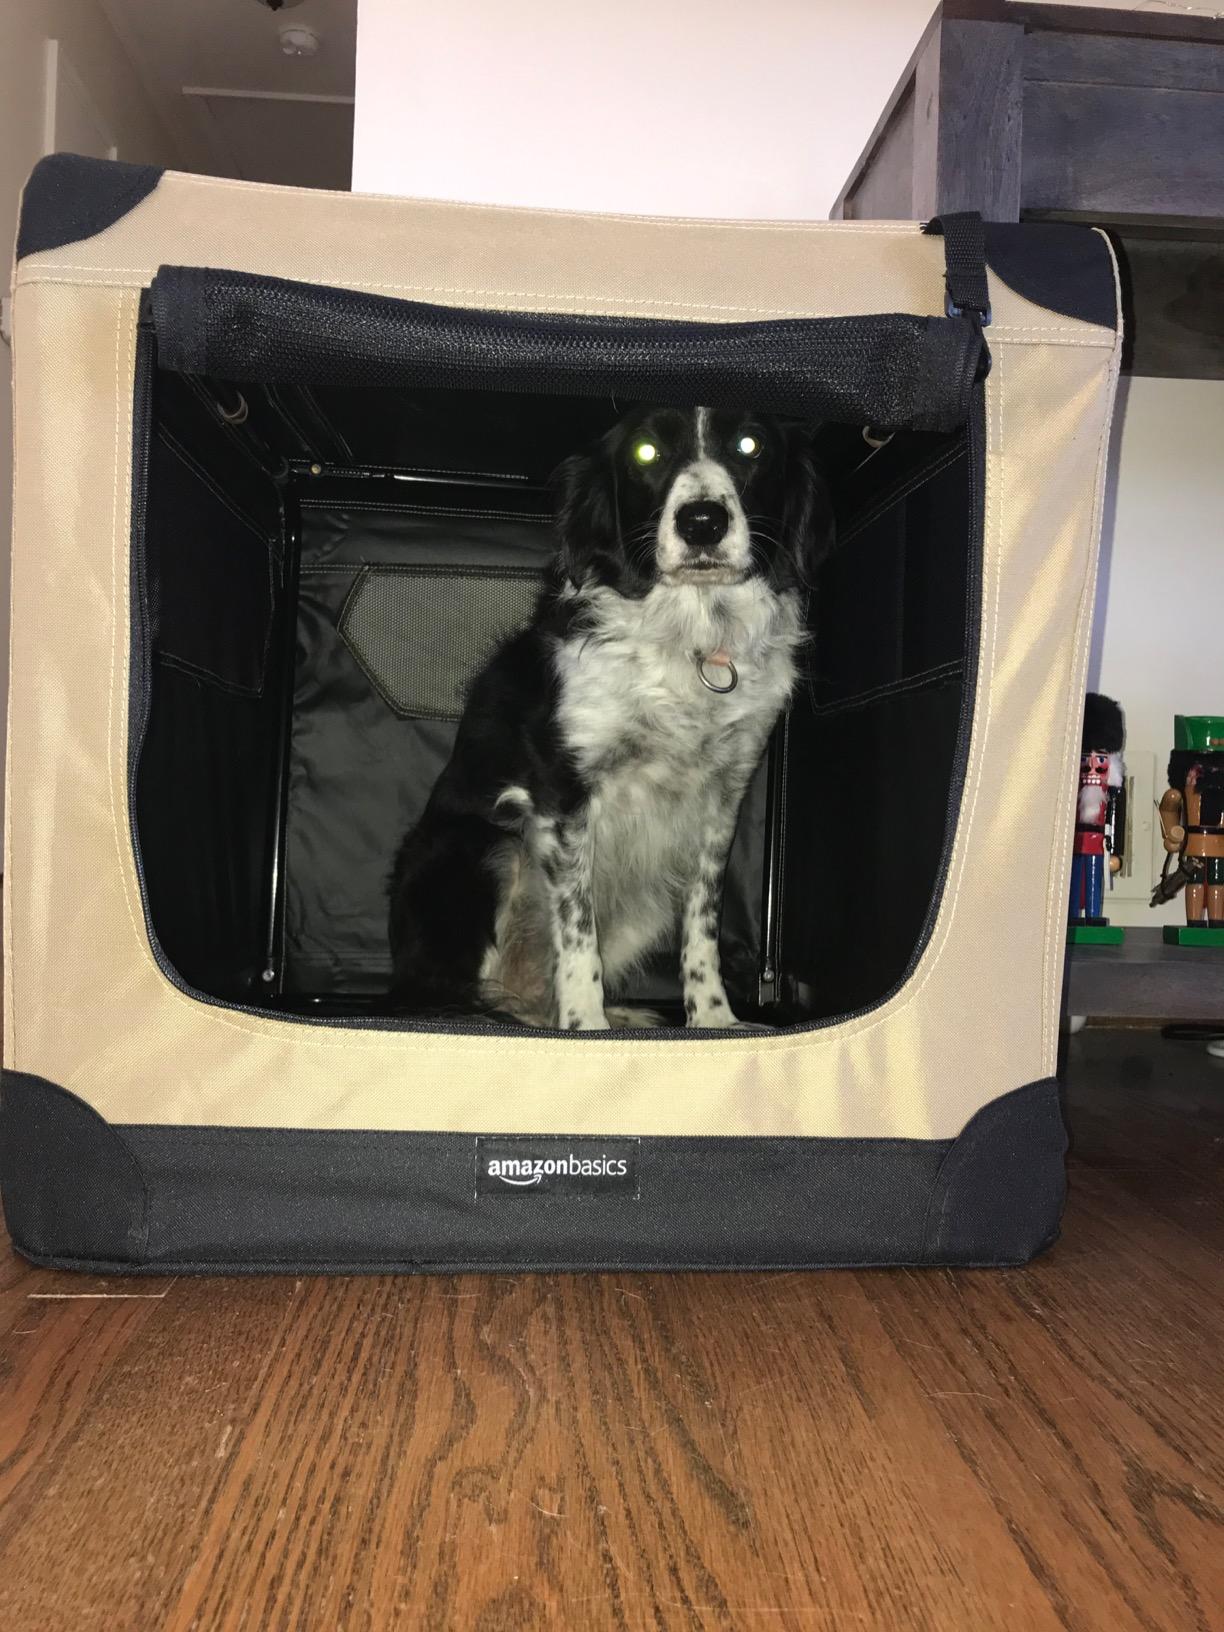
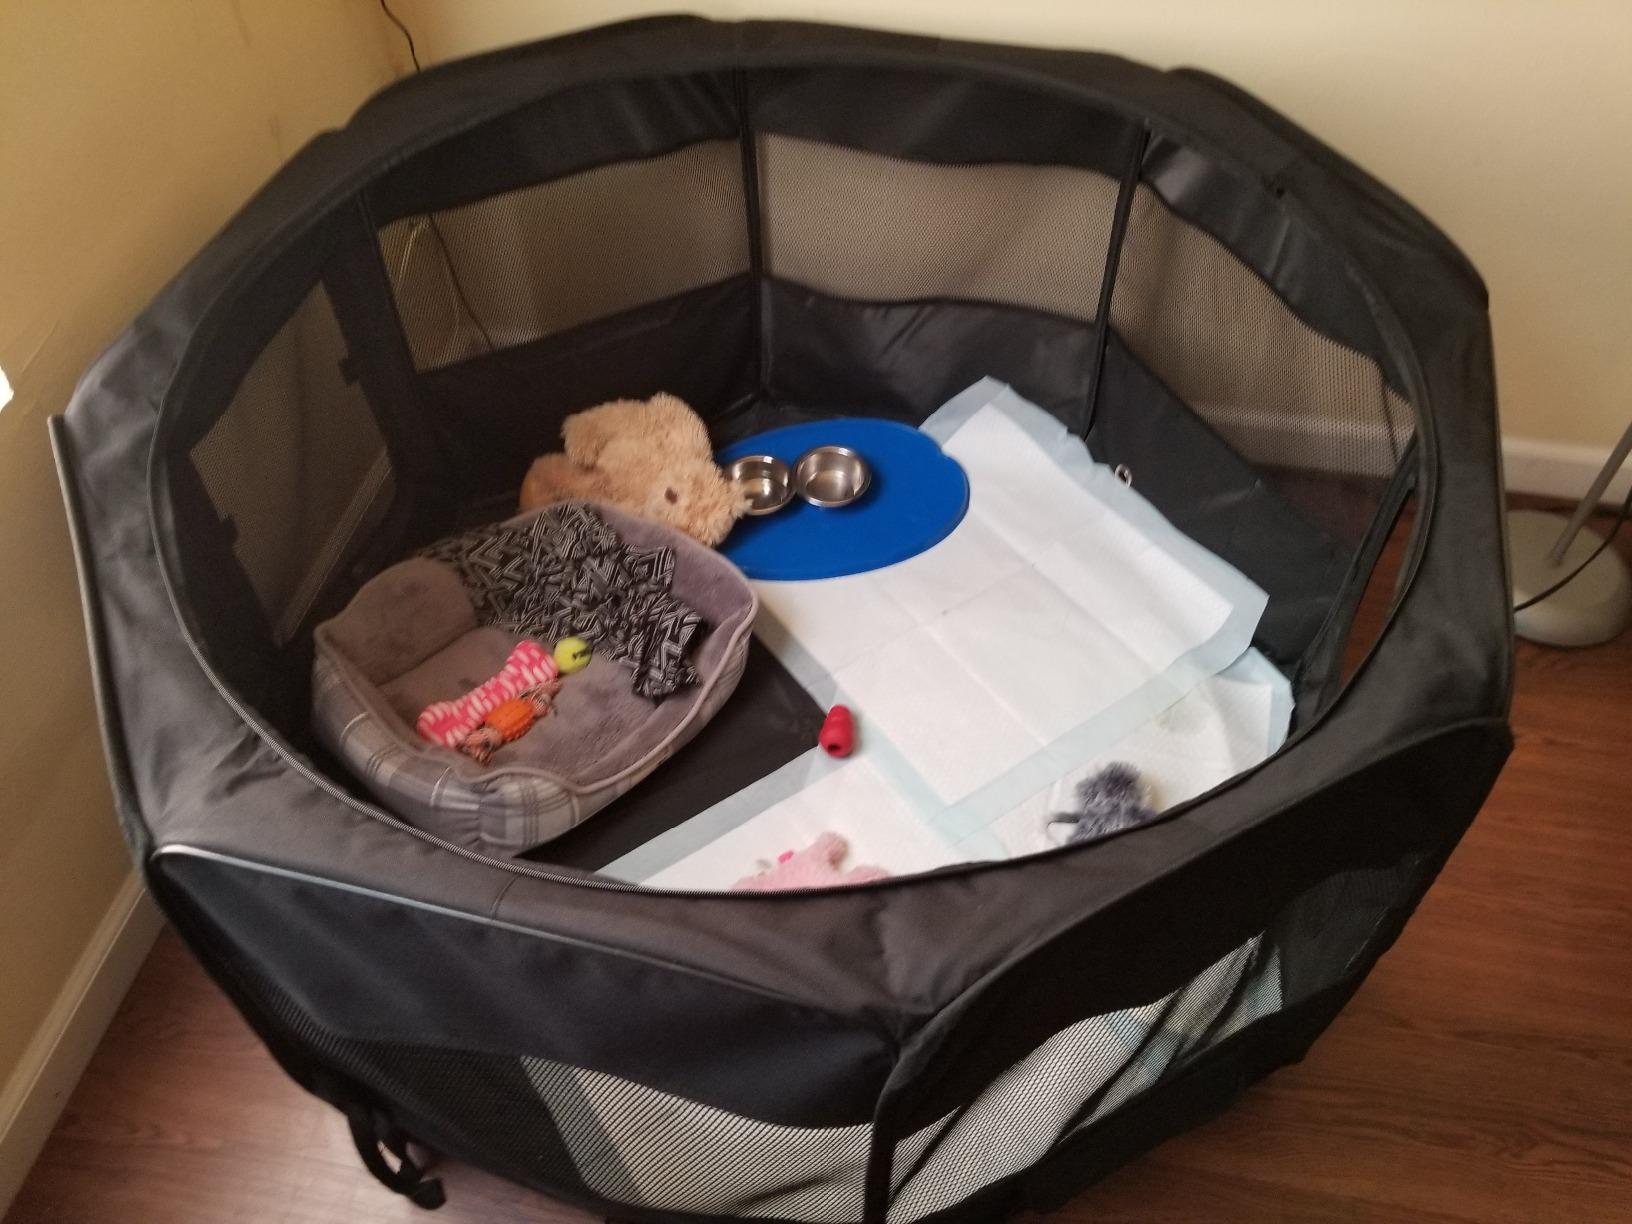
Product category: items_kennel
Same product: no